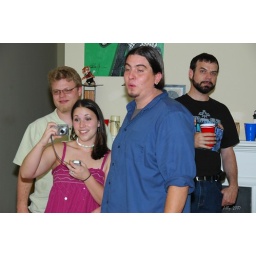
R-L: Mike, Rick, Candace...and guy in yellow shirt